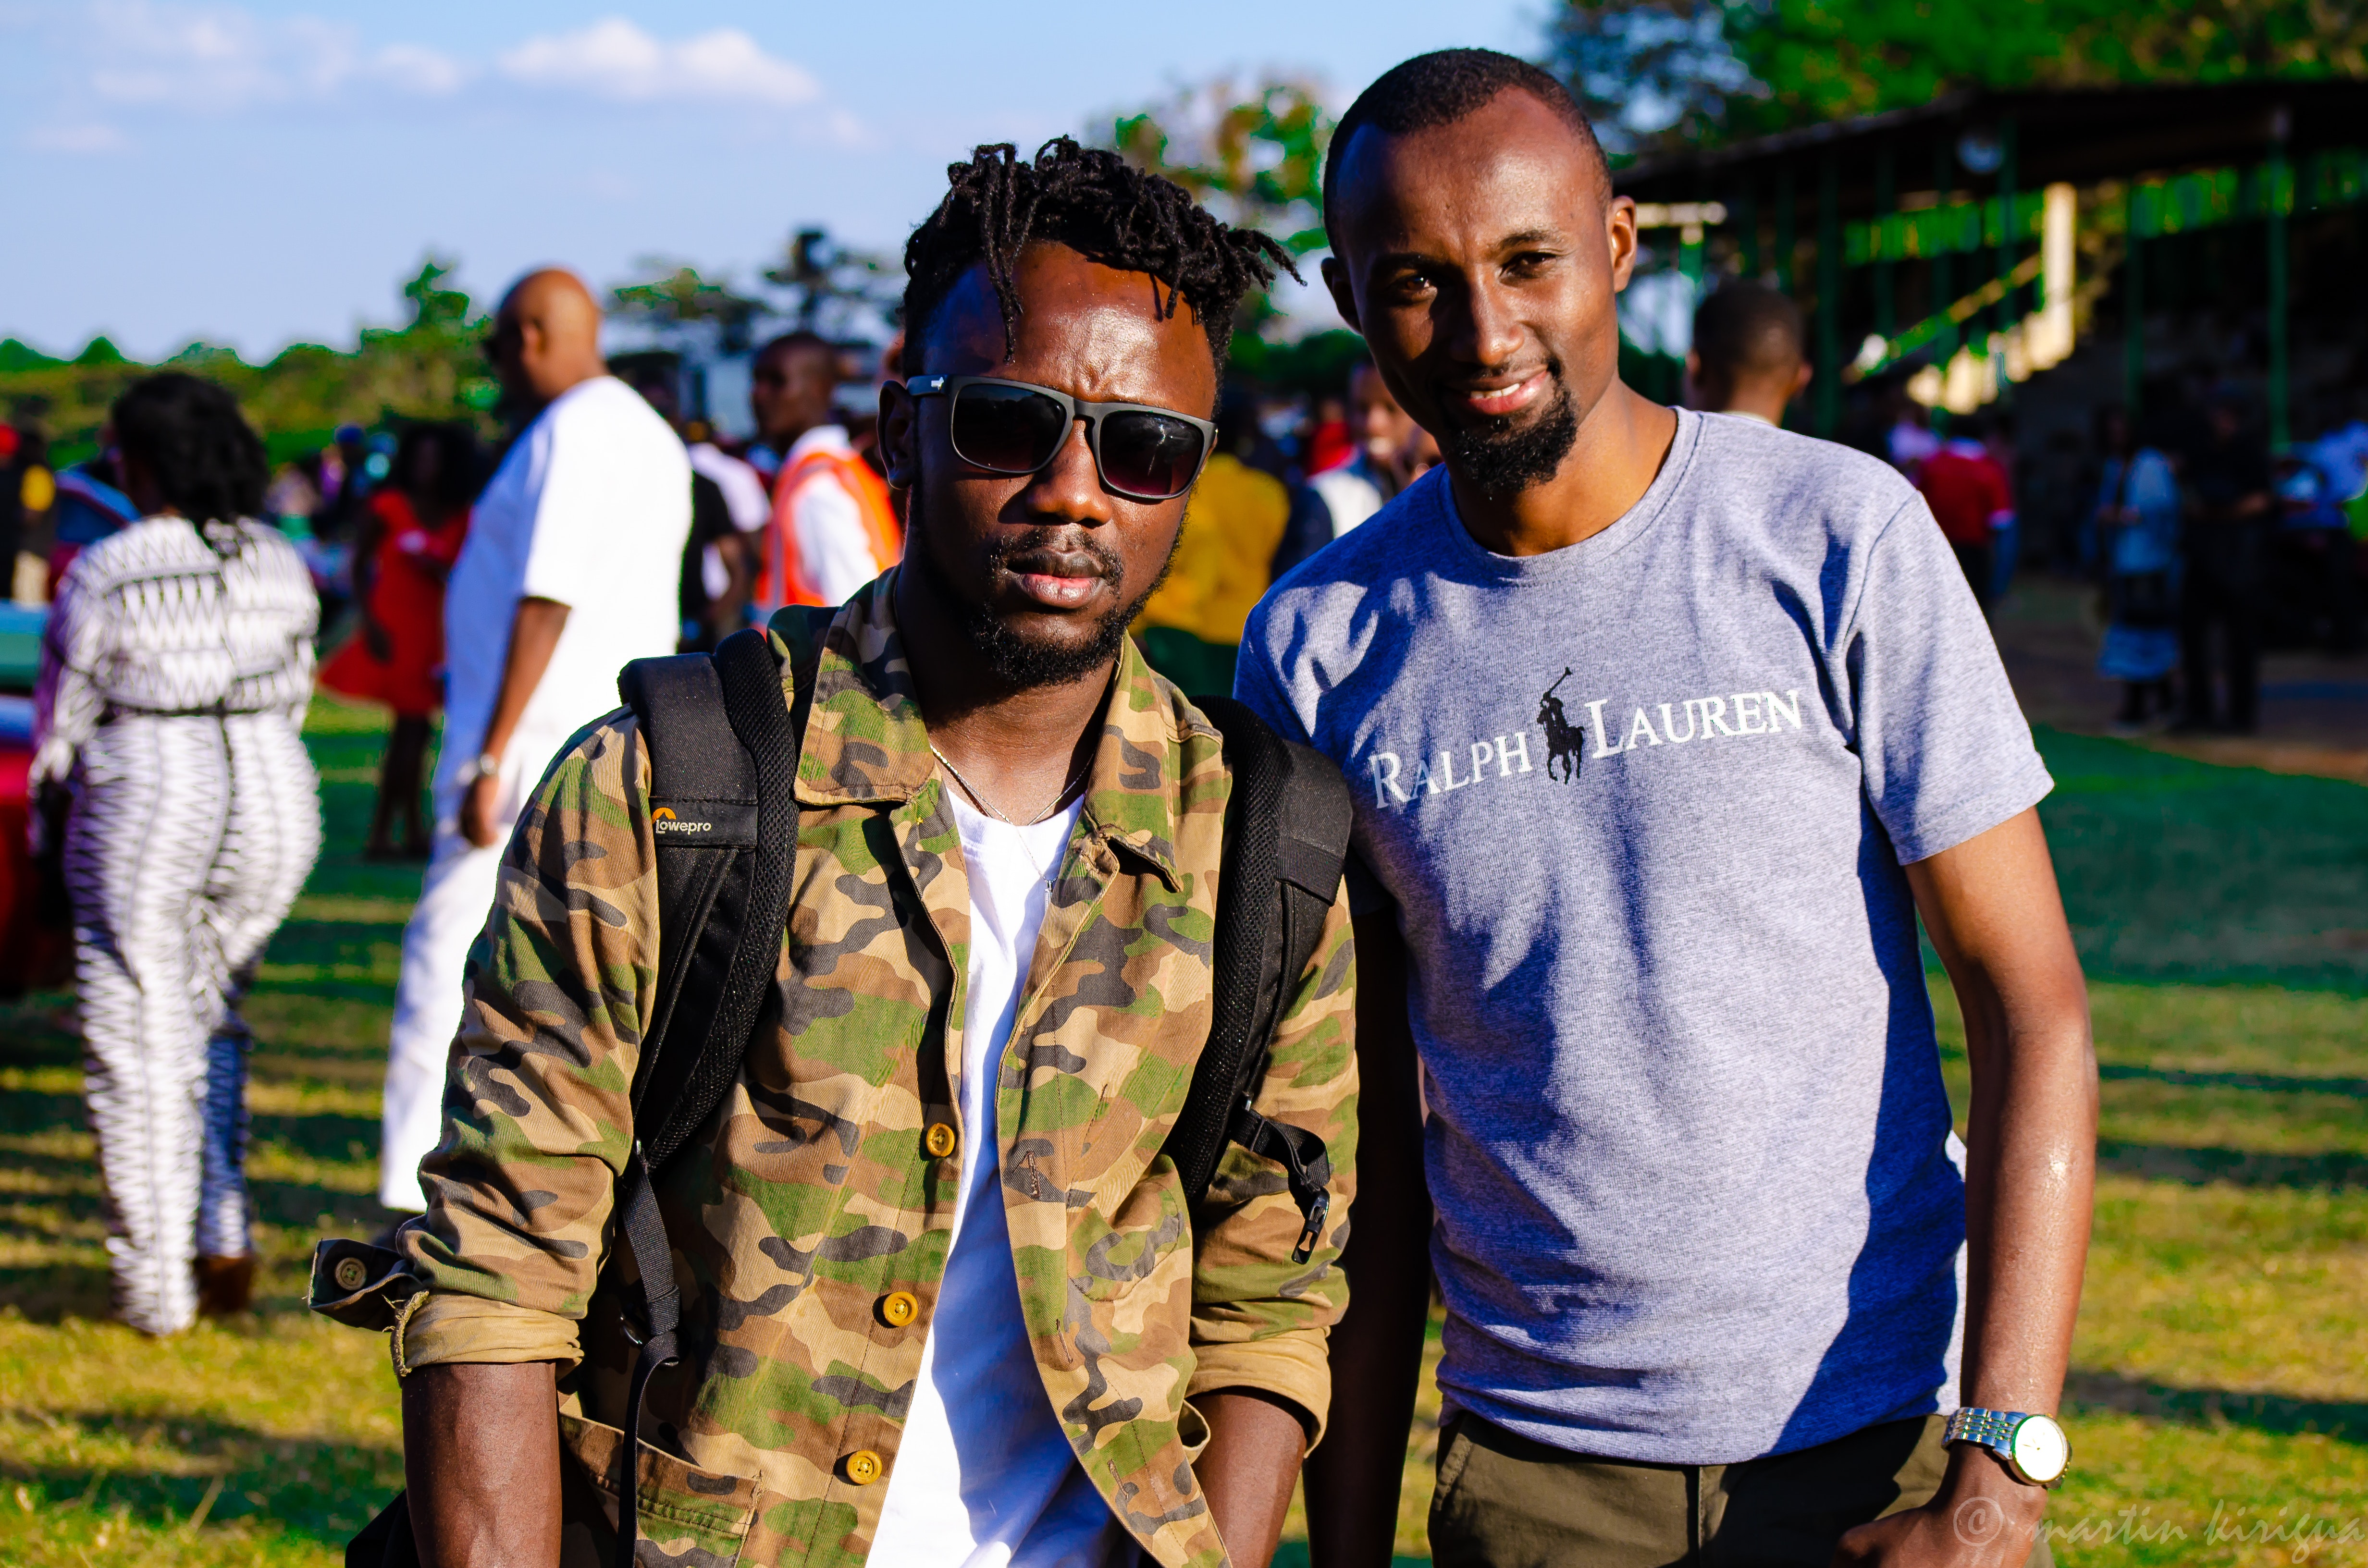
tree, grass, fun, plant, recreation, sunglasses, event, tourism